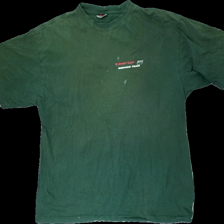
View: front
Type: T-shirt
Category: Men
Brand: Not in the list
Brand text on label: clique
Colors: Green
Material: 100% cotton
Pattern: Logo print
Cut: Regular
Size: XL
Season: All
Stains: Major
Holes: Minor
Damage: fläck
Damage location: top center
Damage 2: fläckar
Damage 2 location: top center
Damage 3: hål
Damage 3 location: top right
Price range: <50
Recommended usage: Export
Description: grön t-shirt med reklamlogga fram. stora fläckar fram och bak upptill och hål i högra armen bak.